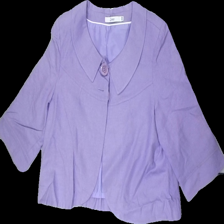
View: front
Type: Blazer
Category: Ladies
Brand: Not in the list
Brand text on label: z biz
Colors: Purple
Material: 68% cotton 32% viscose
Cut: Regular, Cropped
Size: 40
Season: All
Trend: 80s
Damage location: middle center
Damage 2 location: middle left
Price range: <50
Recommended usage: reuse
Description: lila croppad kavaj med korta ärmar
Comment: vintage